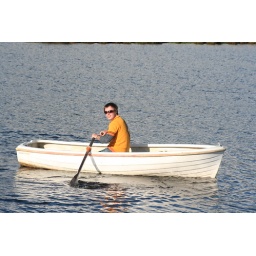
There's that handsom man in his yellow shirt again.